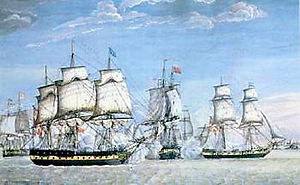
Søslaget ved Tripoli
Najaden under slaget om Tripoli i 1797
Søslaget ved Tripoli var et søslag, der fandt sted ud for Tripoli i det nuværende Libyen den 16. maj 1797. Søslaget involverede en dansk flådestyrke under kommando af Steen Andersen Bille og en række tripolitanske flådefartøjer. Trods numerisk underlegenhed vandt den danske flådestyrke slaget. Resultatet var en fredstraktat mellem beyen af Tripoli og Danmark.